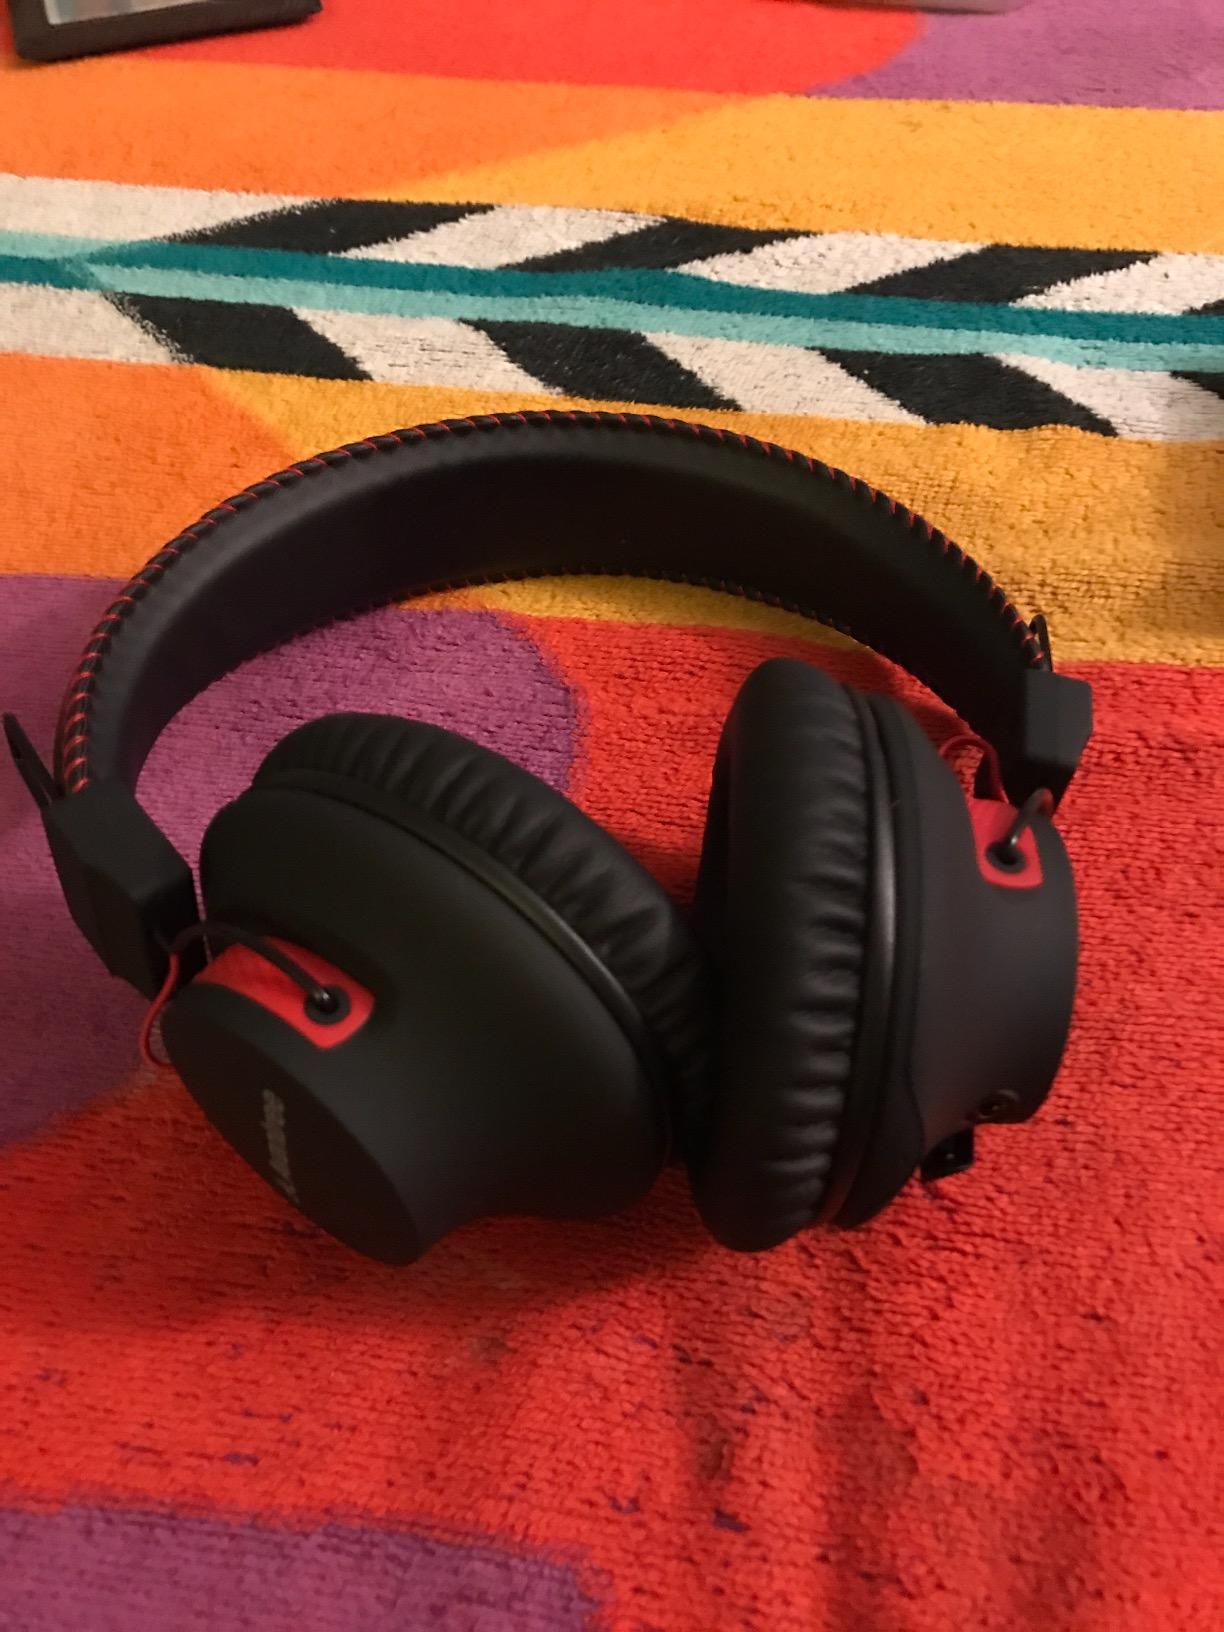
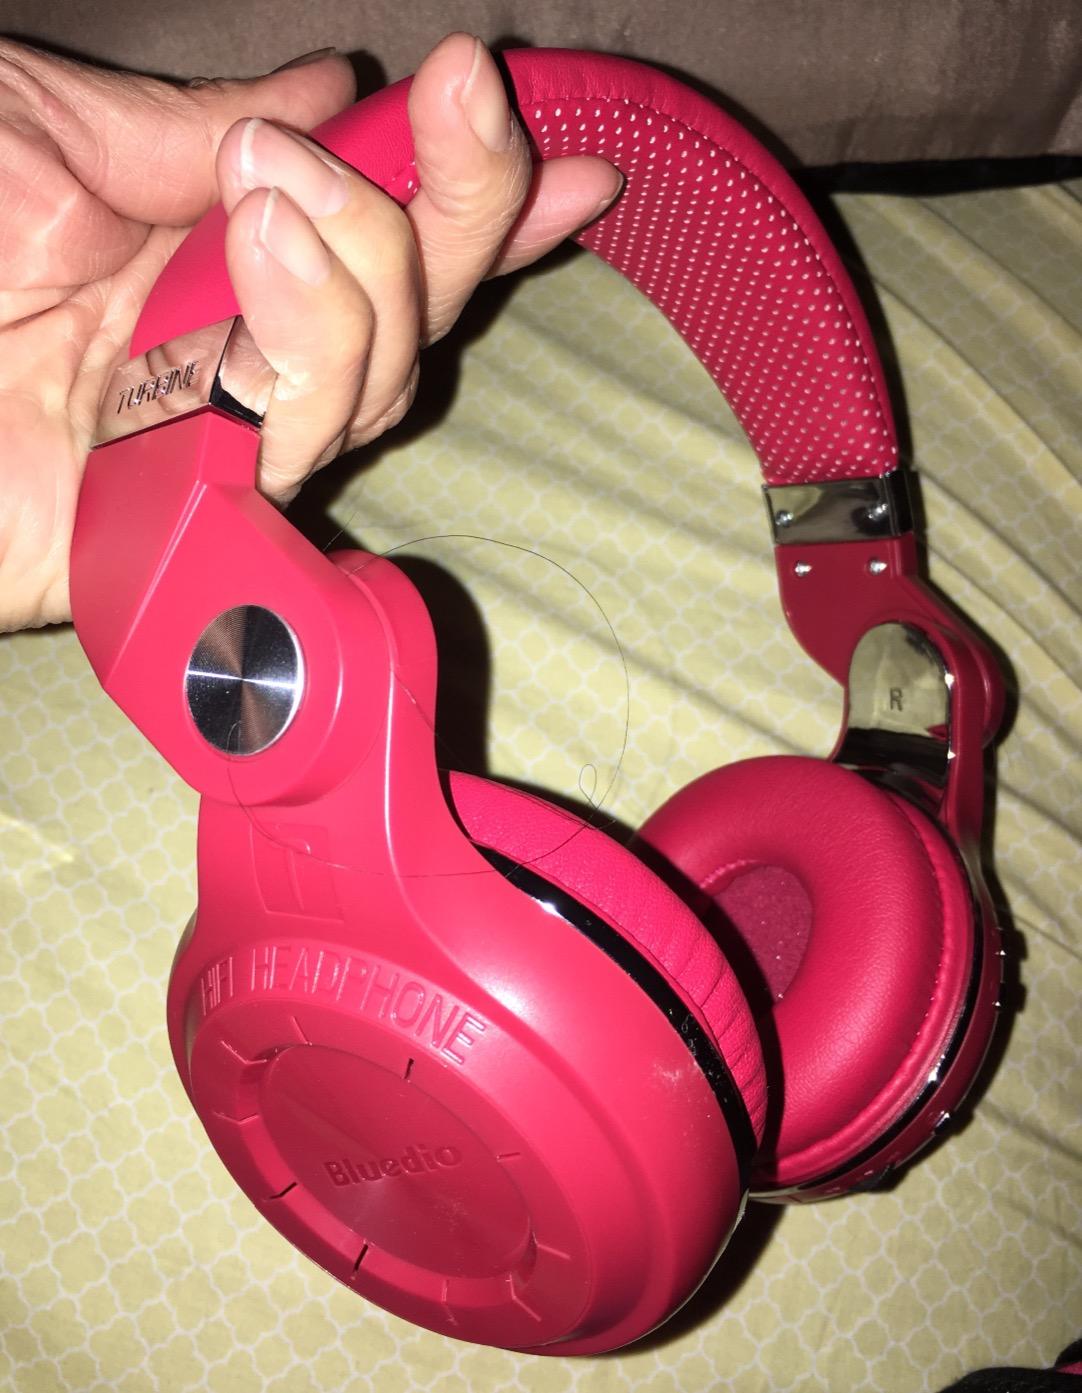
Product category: headphones
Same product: no